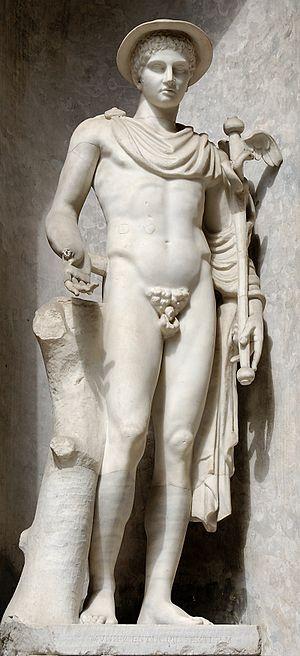
Statue d'Hermès, dite «
Dans la mythologie grecque, Hermès est une des divinités de l'Olympe. Il est le messager des dieux, principalement de Zeus, comme Iris est la messagère d'Héra, donneur de la chance, inventeur des poids et des mesures, gardien des routes et carrefours, dieu des voyageurs, des commerçants, des voleurs et des orateurs. Il conduit les âmes aux Enfers. Son équivalent latin est Mercure.
Dans la tradition interprétative de la mythologie grecque, les divinités olympiennes sont les divinités principales du culte. Elle tiennent leur nom du mont Olympe, sur lequel elles sont censées résider, encore que deux d'entre elles, Poséidon et Hadès ont leurs demeures à l'opposé.